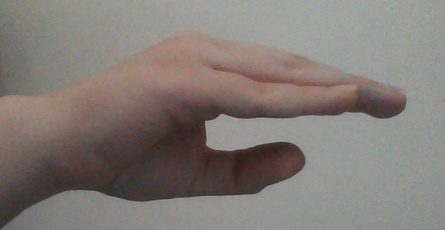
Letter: jeem